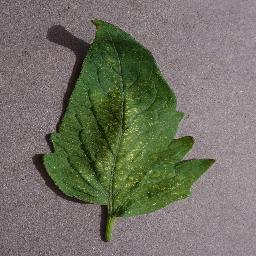
Label: Tomato___Spider_mites Two-spotted_spider_mite